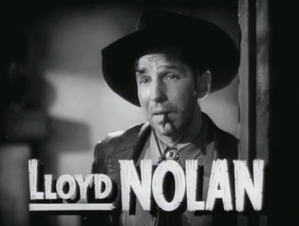
Lloyd Nolan est un acteur américain, né le 11 août 1902 à San Francisco, mort le 27 septembre 1985 à Los Angeles.
Apache Trail est un film américain réalisé par Richard Thorpe, sorti en 1942.